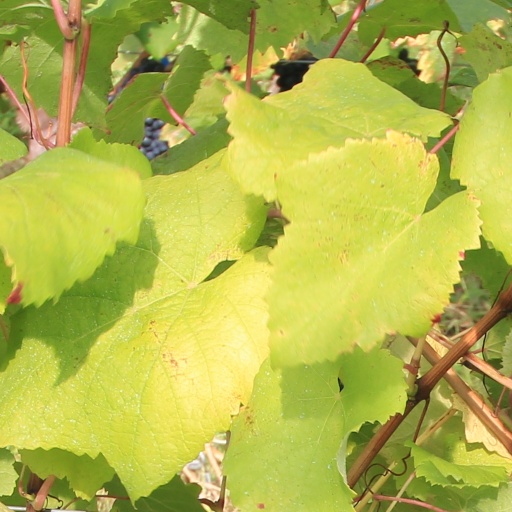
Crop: grape